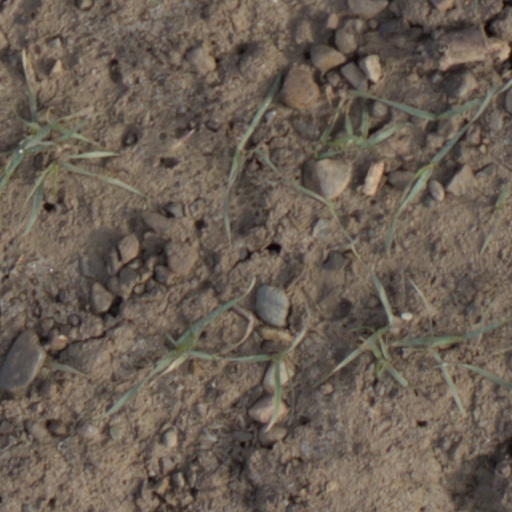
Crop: wheat